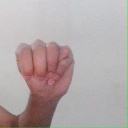
अक्षर: म